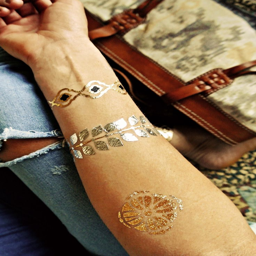
adding a touch of metallic glam to every fall outfit with these gold and silver temporary tattoos .